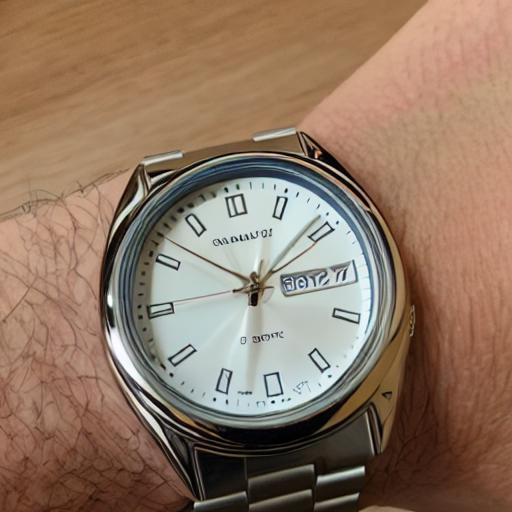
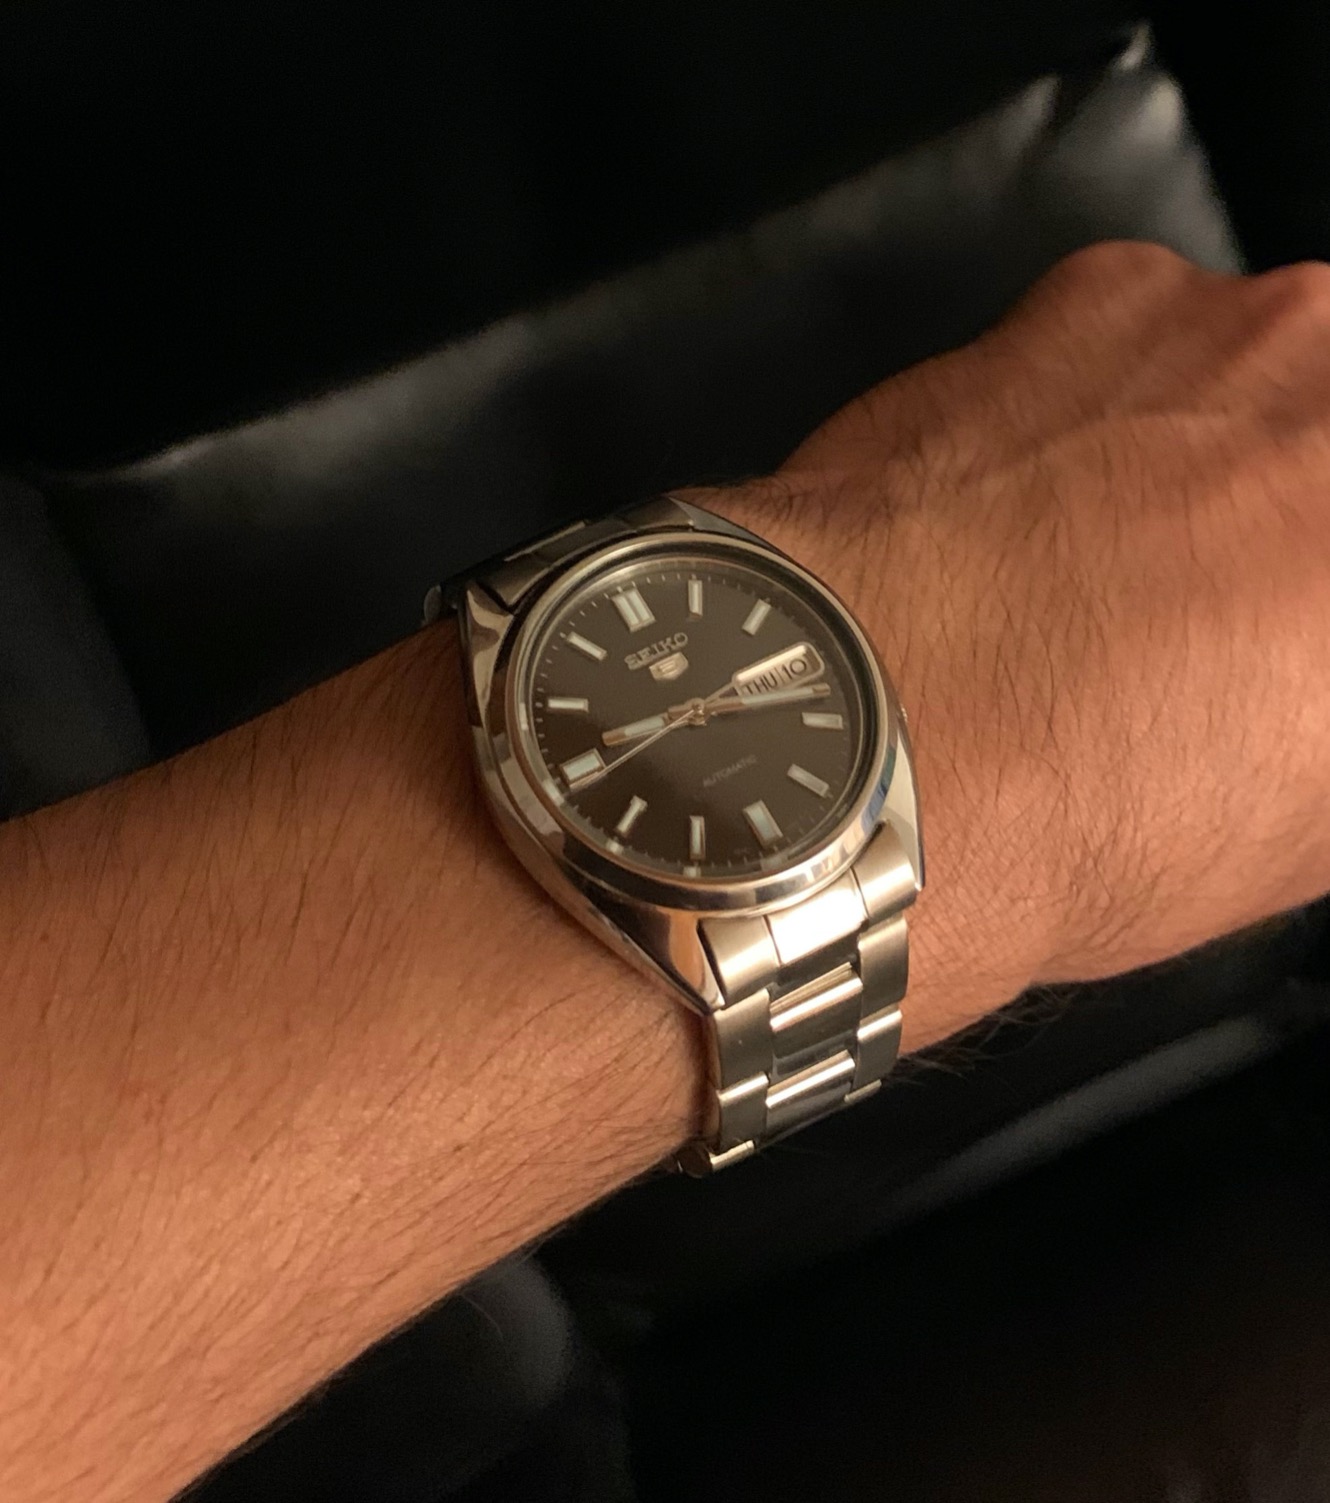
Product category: accessories_watch
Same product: no